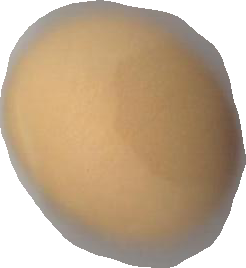
Variety: Grobogan